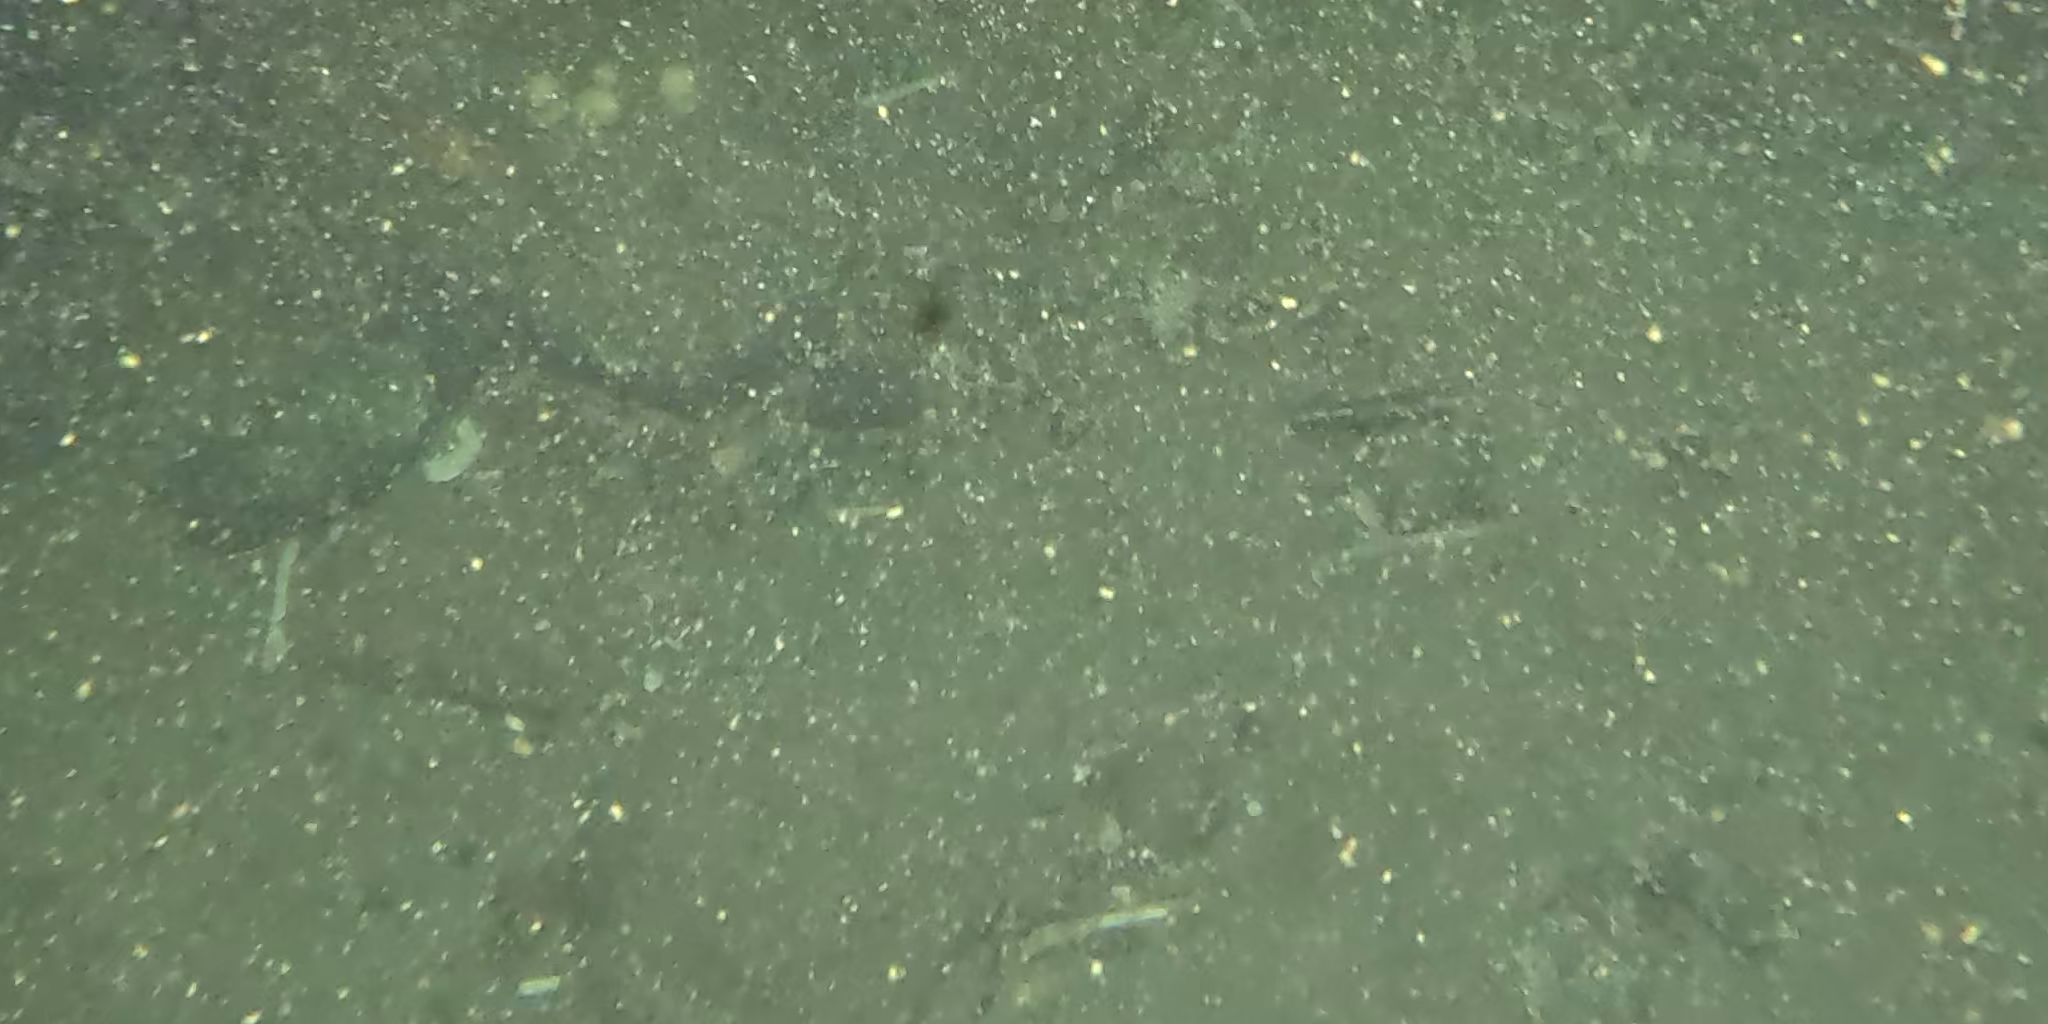
Seabed habitat: stone